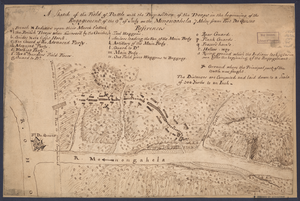
Cette carte manuscrite à la plume et à l'encre montre l'emplacement des troupes au début de la bataille de la Monongahéla qui eut lieu le 9 juillet 1755, durant la deuxième année de la guerre de la Conquête. Déterminés à chasser les Français de Pennsylvanie occidentale, les Britanniques avaient envoyé une force composée de 2 000 hommes de l'armée régulière et de la milice coloniale. Sous les ordres du général Edward Braddock, ces troupes cherchaient à capturer fort Duquesne, situé au confluent des rivières Allegheny et Monongahéla dans ce qui est aujourd'hui le centre de Pittsburgh. Après une marche très difficile à travers la Virginie du Nord et le Maryland occidental, Braddock se dirigea au nord vers la Pennsylvanie. Le 9 juillet, Braddock et une colonne de 1